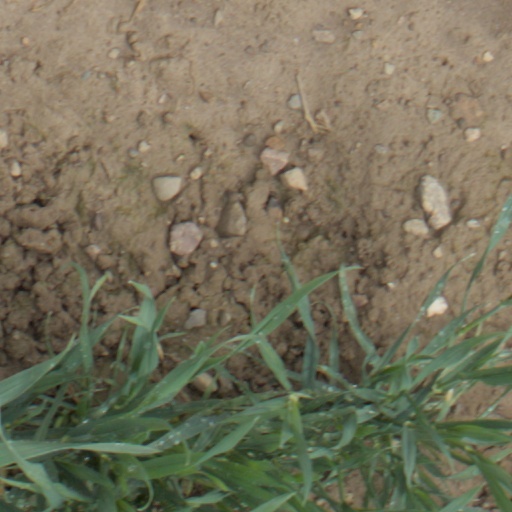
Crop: wheat